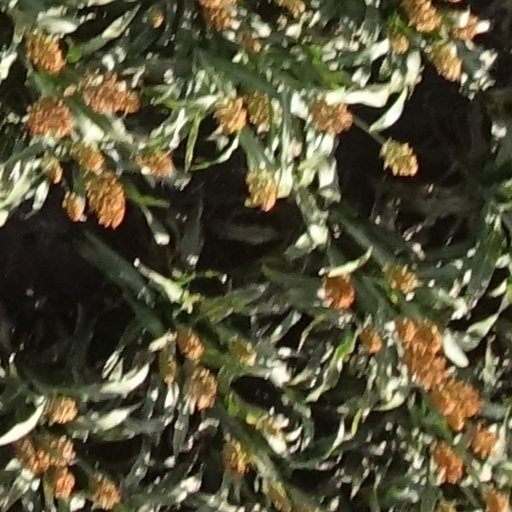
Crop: sorghum